Disk Usage Analyzer

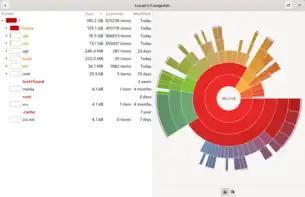
The alternative treemap chart view represents files as rings

Disk Usage Analyzer is a graphical disk usage analyzer for GNOME. It is part of GNOME Core Applications. It was originally named Baobab after the "Adansonia" tree. The software gives the user a menu-driven, graphical representation of what is on a disk drive. The interface allows for selection of specific parts of filesystem being scanned so a single folder, the entire filesystem, and even remote folders and filesystems can be scanned. The graphical representation can be switched between a ring chart and a treemap chart so the presentation can be tailored to the specific content being scanned.